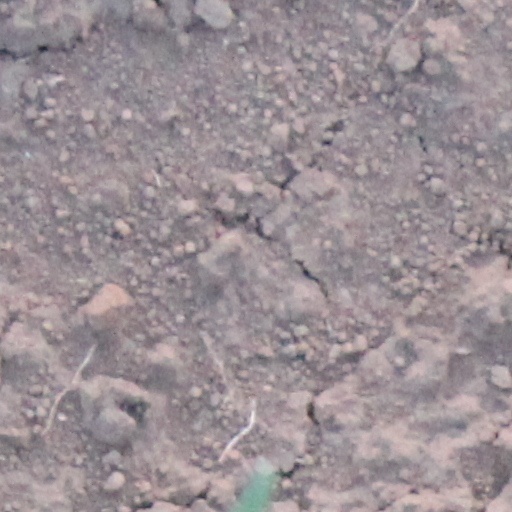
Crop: wheat